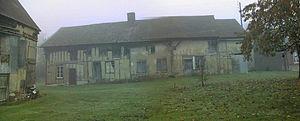
Ensemble d'habitations et locaux agricoles. Chappes Ardennes fr:France raccord panoramique de 2 photos
Chappes est une commune française, située dans le département des Ardennes en région Grand Est.
Le Porcien est une région naturelle de France située dans la région de Champagne-Ardenne.